Mingote

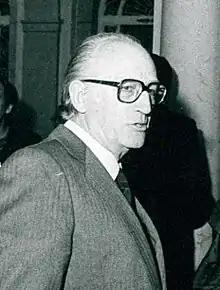
Mingote in 1981

Ángel Antonio Mingote Barrachina, 1st Marquess of Daroca (17 January 19193 April 2012), also simply known as Mingote, was a Spanish cartoonist, writer and journalist. He drew a daily cartoon in ABC since 1953 until his death in 2012.